Jealous (Nick Jonas song)

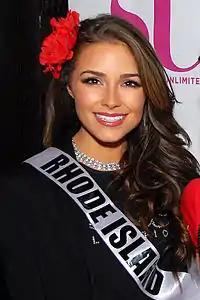
"Jealous" reportedly refers to Jonas' relationship with his then-girlfriend Olivia Culpo ("pictured"), who appears in the song's music video.

In an interview with E! News August 2014, Jonas confirmed that "Jealous" would be the second single of his upcoming album. He revealed the song was about the feeling of threat men experience when another man looks [at] or interacts with their girlfriend. In a later interview with Just Jared, Jonas explained: